Gunhild Tegen

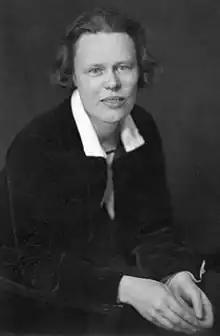
Gunhild Tegen

Gunhild Maria Elisabet Tegen née Nordling, pen name Tilja, (1889–1970) was a Swedish writer, translator and peace activist. In addition to short stories and autobiographical works, in 1935 she wrote a film script titled "En judisk tragedi" (A Jewish Tragedy) based on the problems facing the Jews in Europe. From the beginning of World War II, Tegen was active in supporting refugees and contributing to the peace movement. In 1945, as editor of "De dödsdömda vittna" (Testimonial of the Condemned), she sought to present accounts collected from Jewish refugees, in particular from those detained in concentration camps.